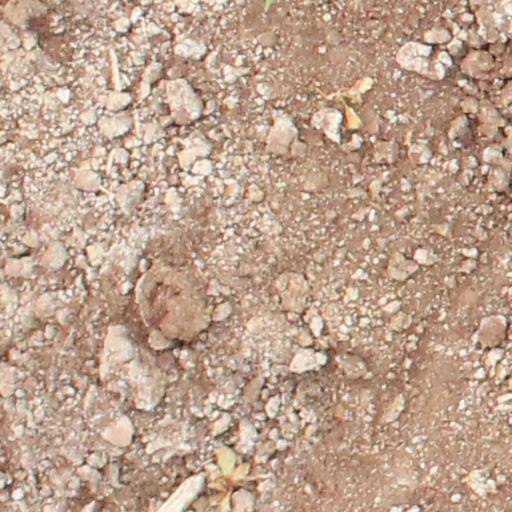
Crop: wheat